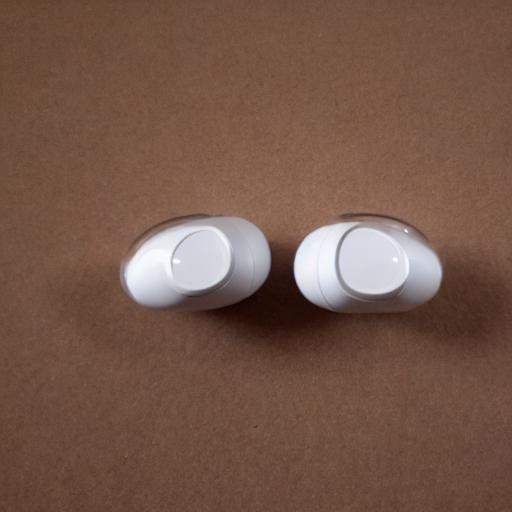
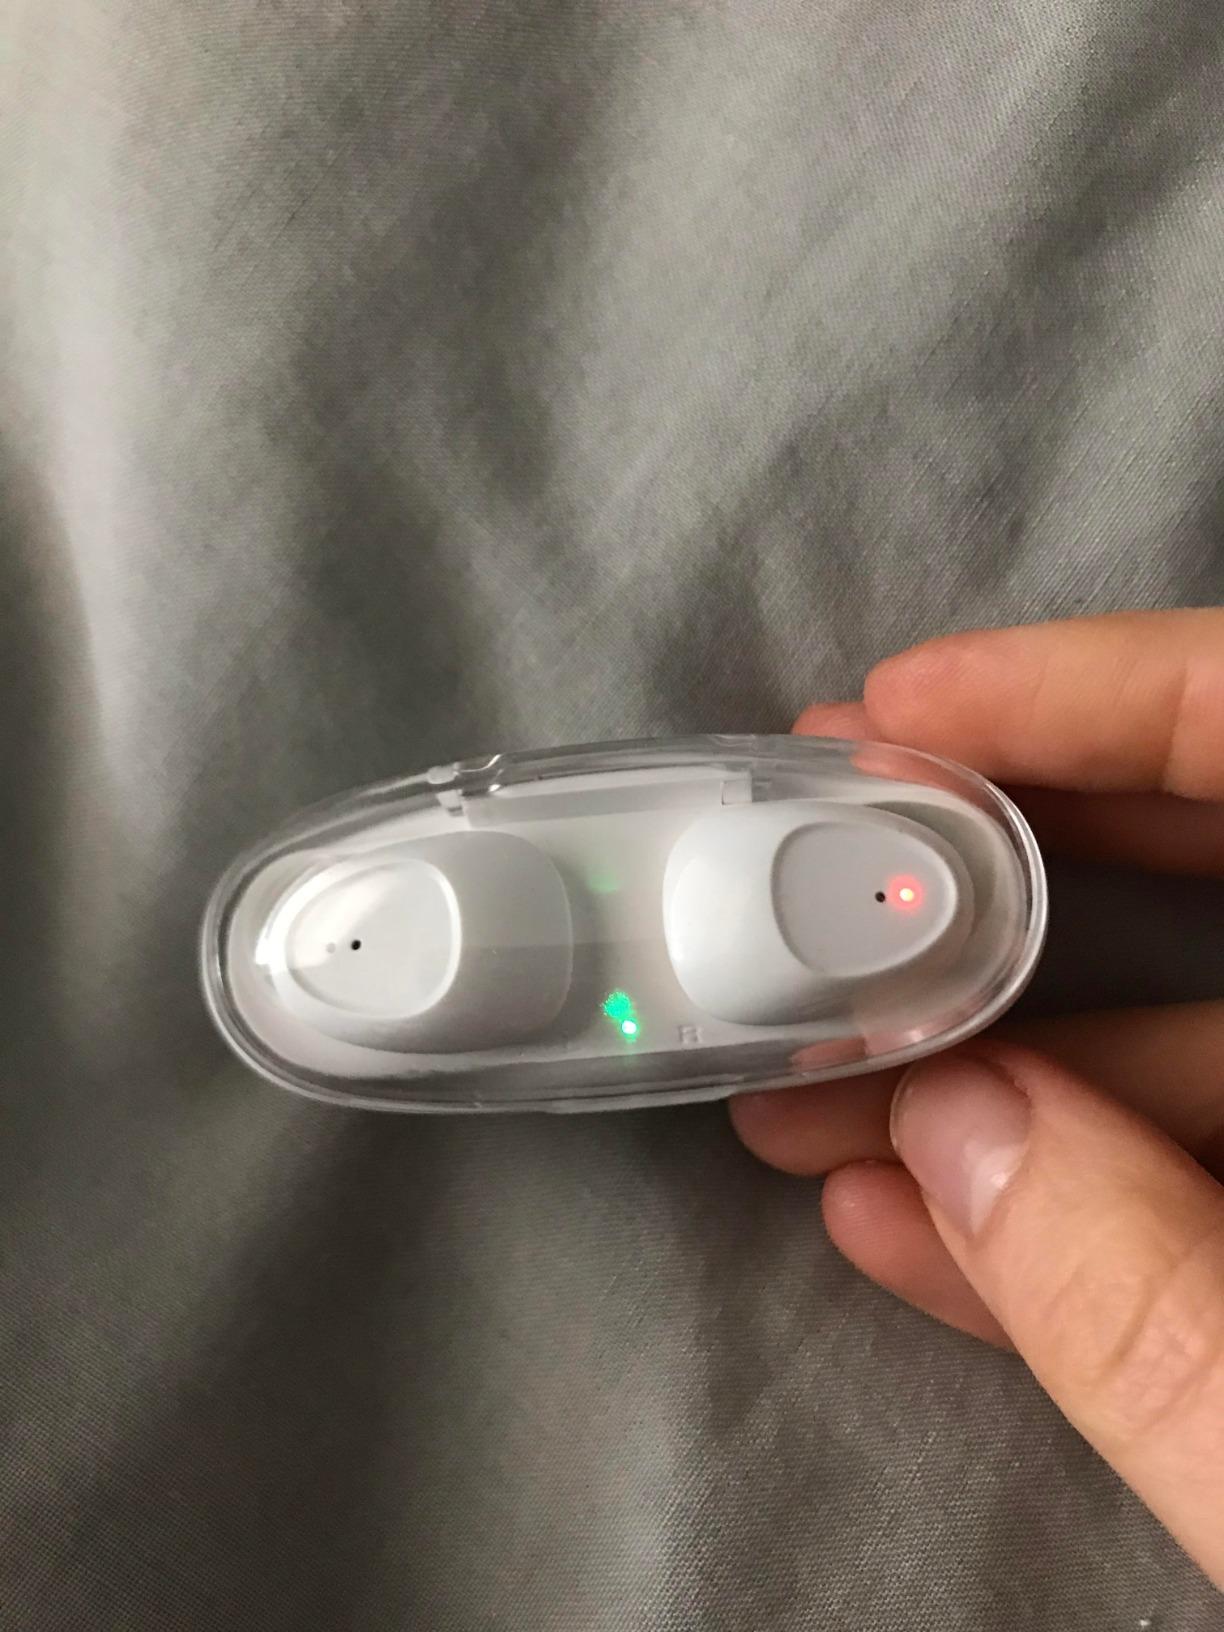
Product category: earbuds
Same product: no